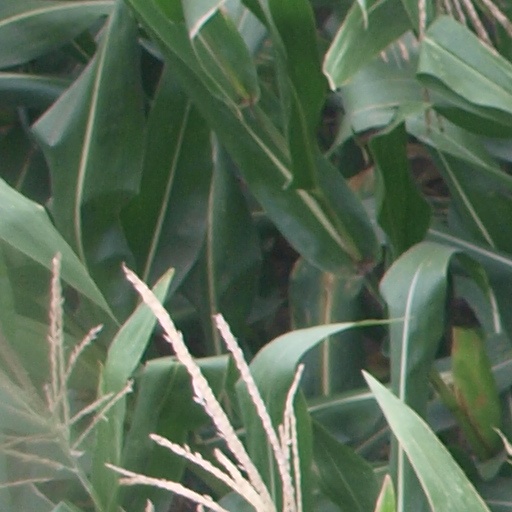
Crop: maize; corn